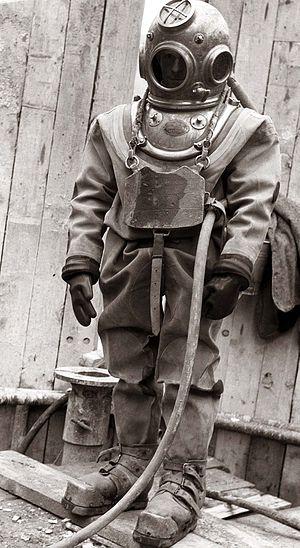
Le Trésor de Rackham le Rouge est le douzième album de bande dessinée des Aventures de Tintin, prépublié en noir et blanc du 19 février au 23 septembre 1943 dans les pages du Soir. L'album en couleurs est paru en 1944. Cette aventure marque l'arrivée du professeur Tournesol dans la série.